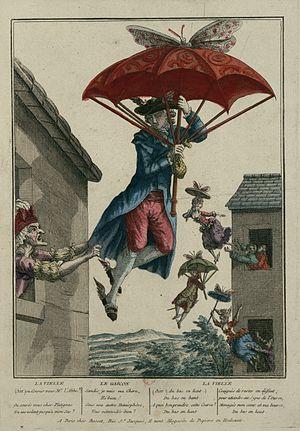
Le parachute est un dispositif destiné à freiner le mouvement, principalement vertical d'un objet ou d'un individu dans les airs. Historiquement, le parachute sert à rendre possible le retour au sol en bonne condition d'une personne abandonnant un aéronef, mais le terme a été appliqué à de nombreux dispositifs destinés à empêcher une chute ou à ralentir un appareil au moyen d'un dispositif semblable à un parachute de descente.